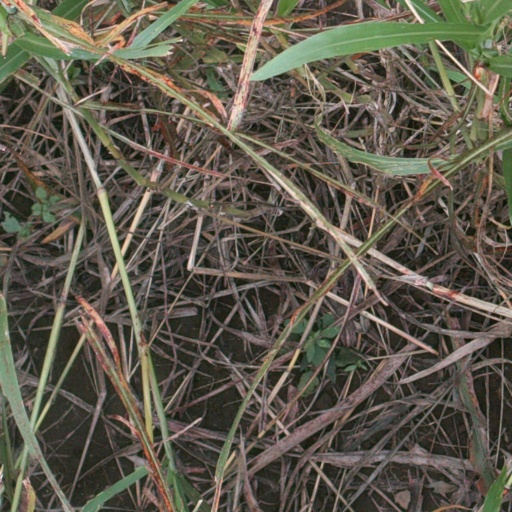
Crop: sorghum